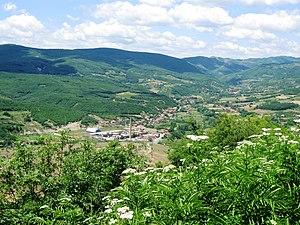
Žerovnica en serbe latin et Zherovnicë en albanais est une localité du Kosovo située dans la commune/municipalité de Zvečan/Zveçan, district de Mitrovicë/Kosovska Mitrovica. Selon des estimations de 2009 comptabilisées pour le recensement kosovar de 2011, elle compte 520 habitants, dont une majorité de Serbes.
Žitkovac en serbe latin et Zhitkoc en albanais est une localité du Kosovo située dans la commune/municipalité de Zvečan/Zveçan, district de Mitrovicë/Kosovska Mitrovica. Selon des estimations de 2009 comptabilisées pour le recensement kosovar de 2011, elle compte 497 habitants, dont une majorité de Serbes.